Anonymous (hacker group)

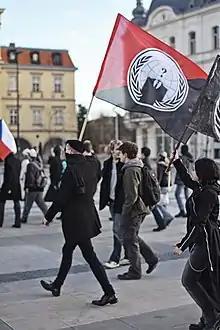
Anarchist protest in Czech Republic with a bisected anarchist flag and an Anonymous logo

In 2012, Anonymous launched Operation Anti-Bully: Operation Hunt Hunter in retaliation to Hunter Moore's revenge porn site, "Is Anyone Up?" Anonymous crashed Moore's servers and publicized much of his personal information online, including his social security number. The organization also published the personal information of Andrew Myers, the proprietor of "Is Anyone Back", a copycat site of Moore's "Is Anyone Up?"